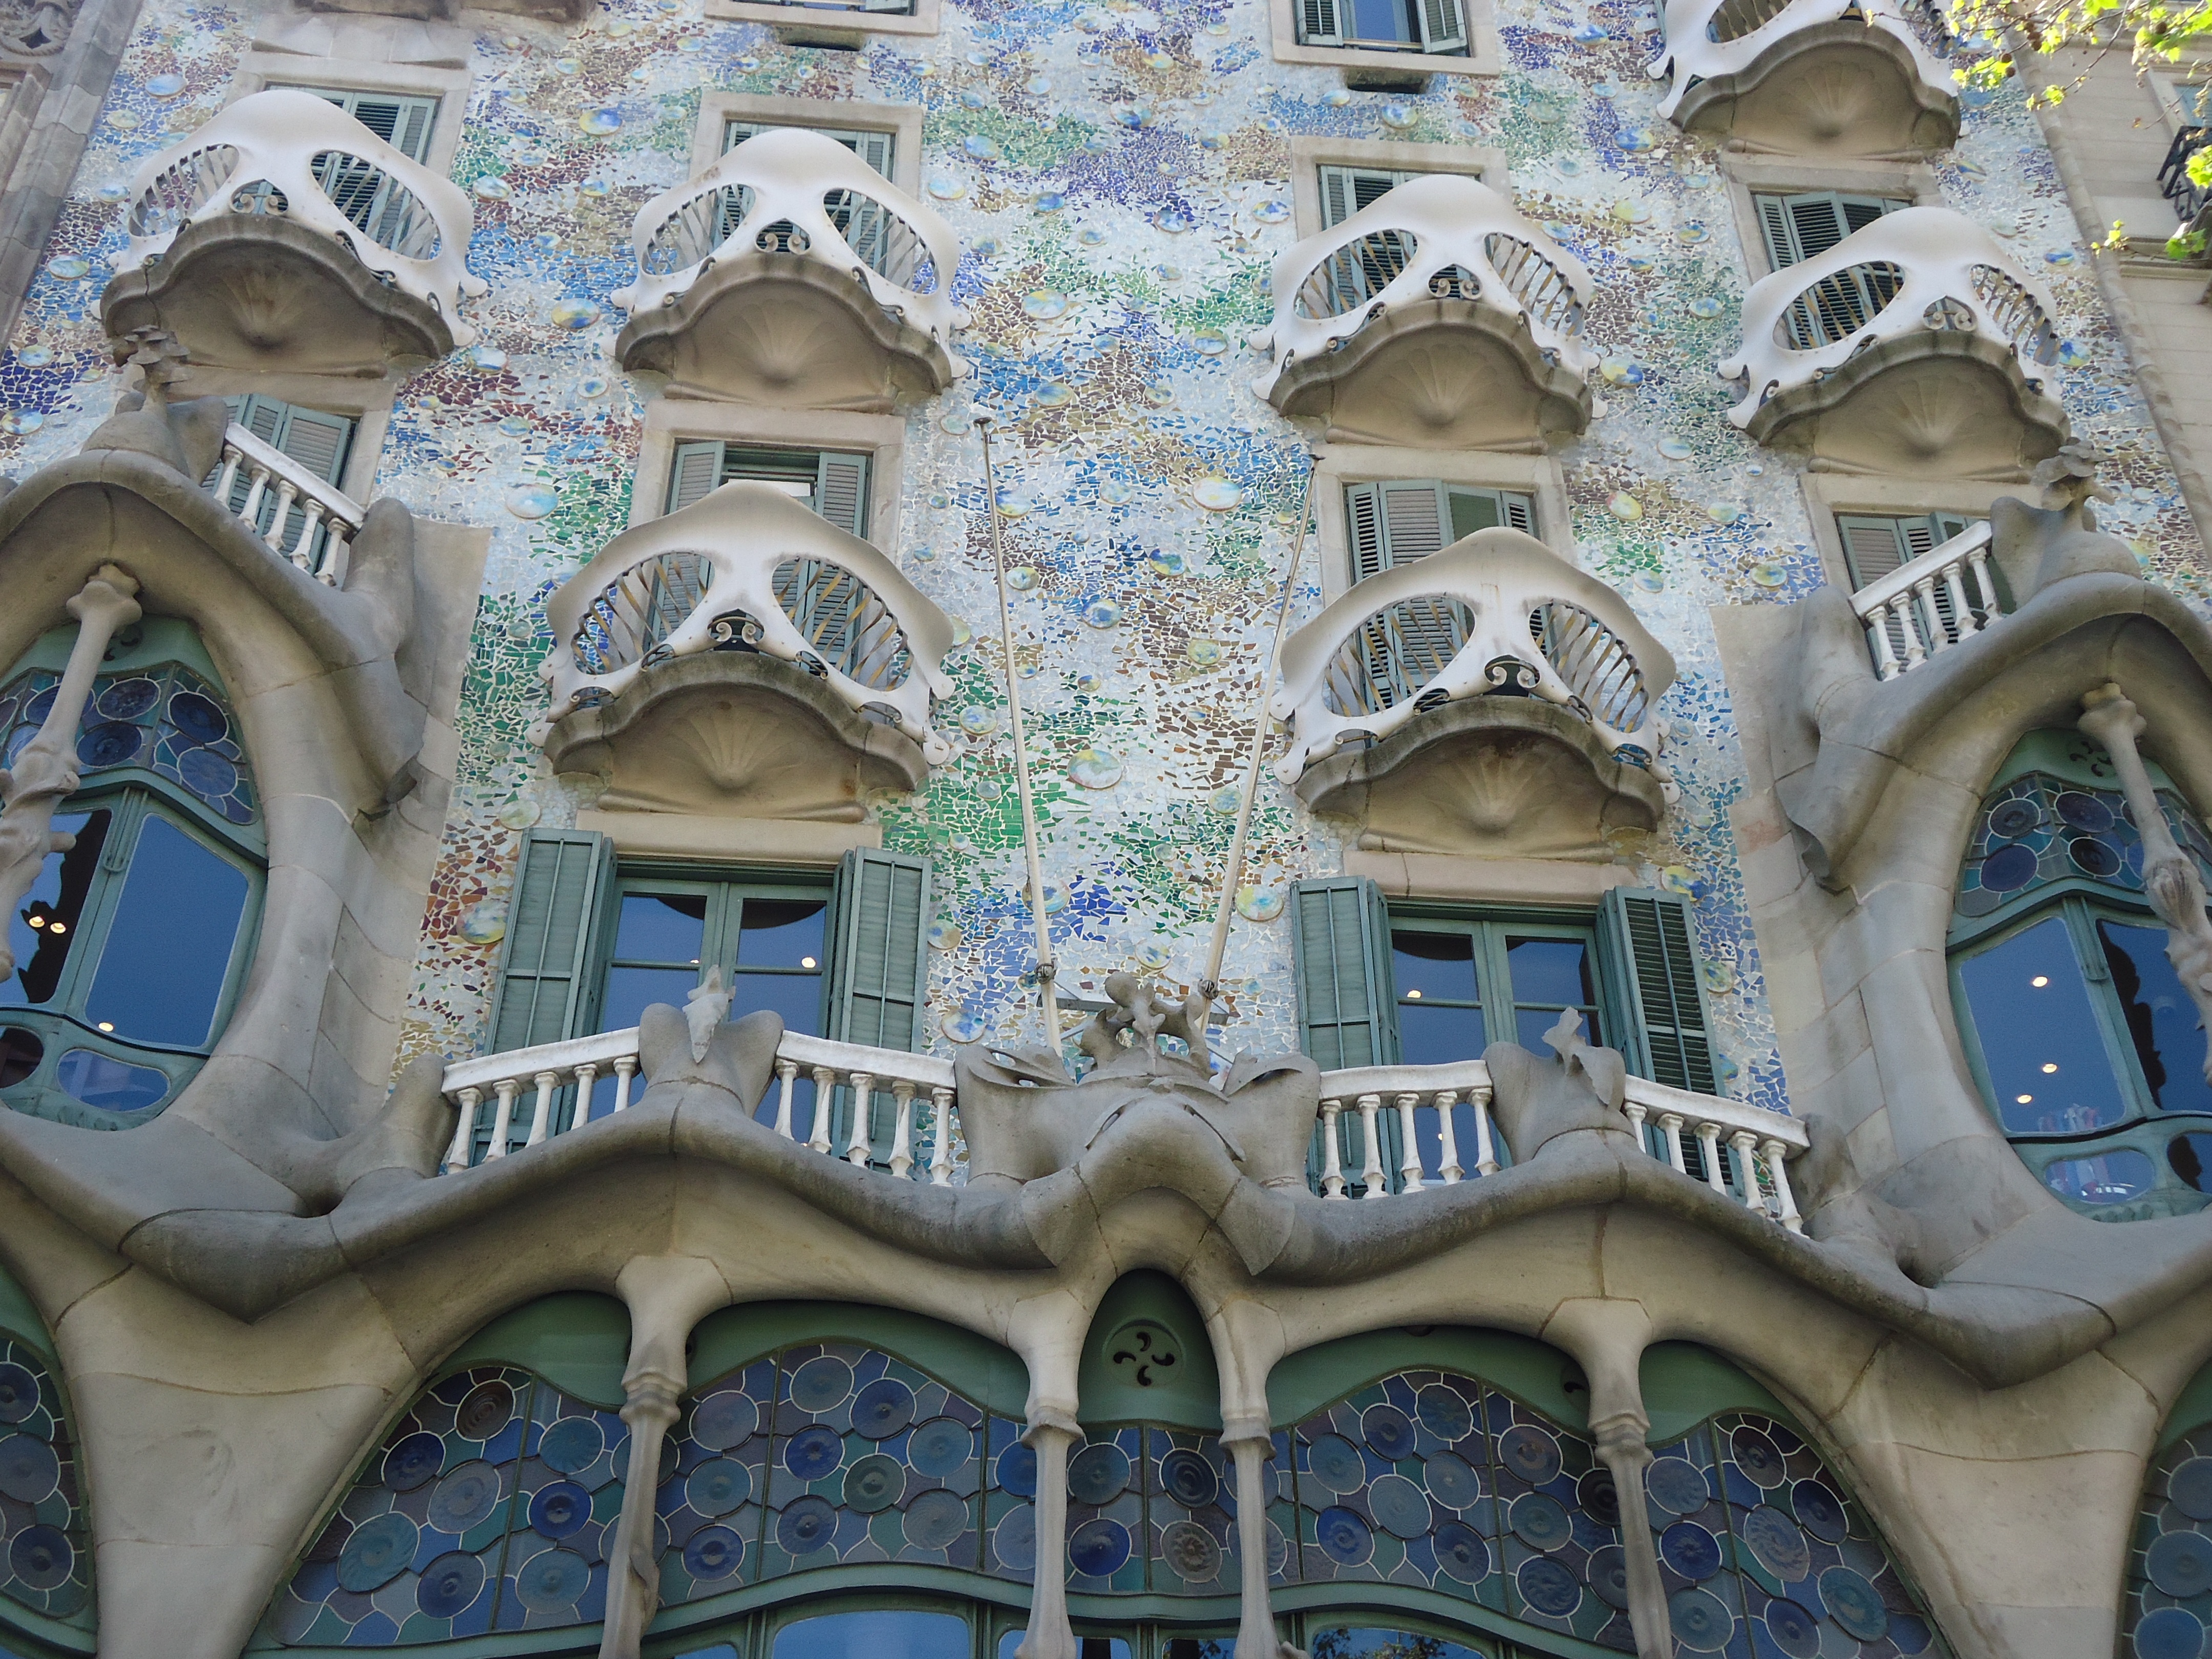
architecture, mansion, window, building, palace, landmark, facade, cathedral, tourism, barcelona, sculpture, art, liberty, art nouveau, dali, casa batllo